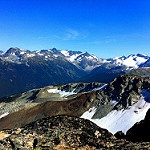
Label: mountain